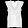
Label: Shirt